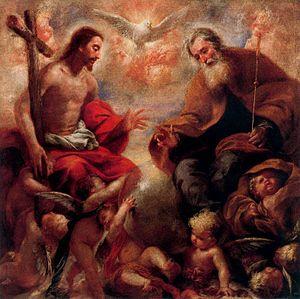
Alessandro Scarlatti est l'un des principaux compositeurs de musique baroque et l'un des premiers grands musiciens classiques.
La Santissima Trinità, est un oratorio écrit pour 5 solistes, cordes et basse continue par Alessandro Scarlatti sur un livret italien d'un auteur inconnu, créé à Naples au mois de mai 1715.